Hissène Habré

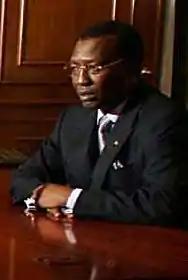
Idriss Deby, Habré's successor, who served as a commander during the Chadian-Libyan war, was killed four months before Habre's death.

Libya invaded Chad in July 1980, occupying and annexing the Aozou Strip. The United States and France responded by aiding Chad in an attempt to contain Libya's regional ambitions under Libyan leader Muammar al-Gaddafi.